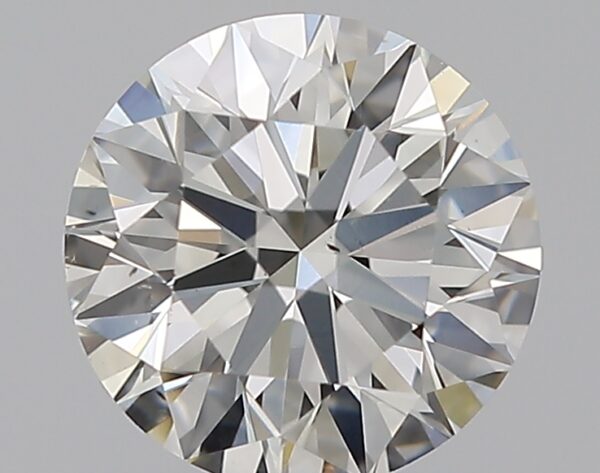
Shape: round
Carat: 0.75
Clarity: VS2
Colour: J
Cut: EX
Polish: EX
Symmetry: EX
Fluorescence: N
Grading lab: GIA
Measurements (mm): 5.76 x 5.78 x 3.59